Mederville Bridge

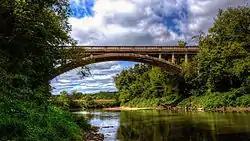

The Mederville Bridge is a historic structure located in the unincorporated community of Mederville, Iowa, United States. It spans the Volga River for . This is one of only a few open spandrel arch bridges constructed in Iowa. Designed by the Marsh Engineering Company of Des Moines, it replaced a covered timber Howe truss bridge. Clayton County rejected all of the original bids to build the structure when they all came in too high. Six companies bid a second time on the project, and F. E. Marsh and Company of Des Moines won. They completed in the bridge in 1918 for $17,454.32. It was listed on the National Register of Historic Places in 1998.